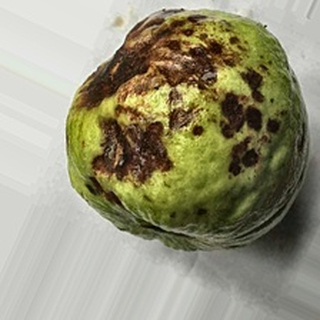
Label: guava_anthracnose